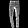
Label: Trouser